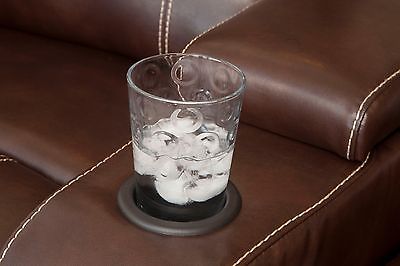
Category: chair